Rapsodia Satanica

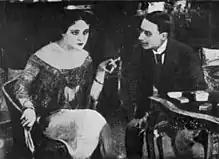

The French-German TV channel Arte restored the film in 2006 and Staatsphilharmonie Rheinland-Pfalz, conducted by Frank Strobel recorded Mascagni's score.